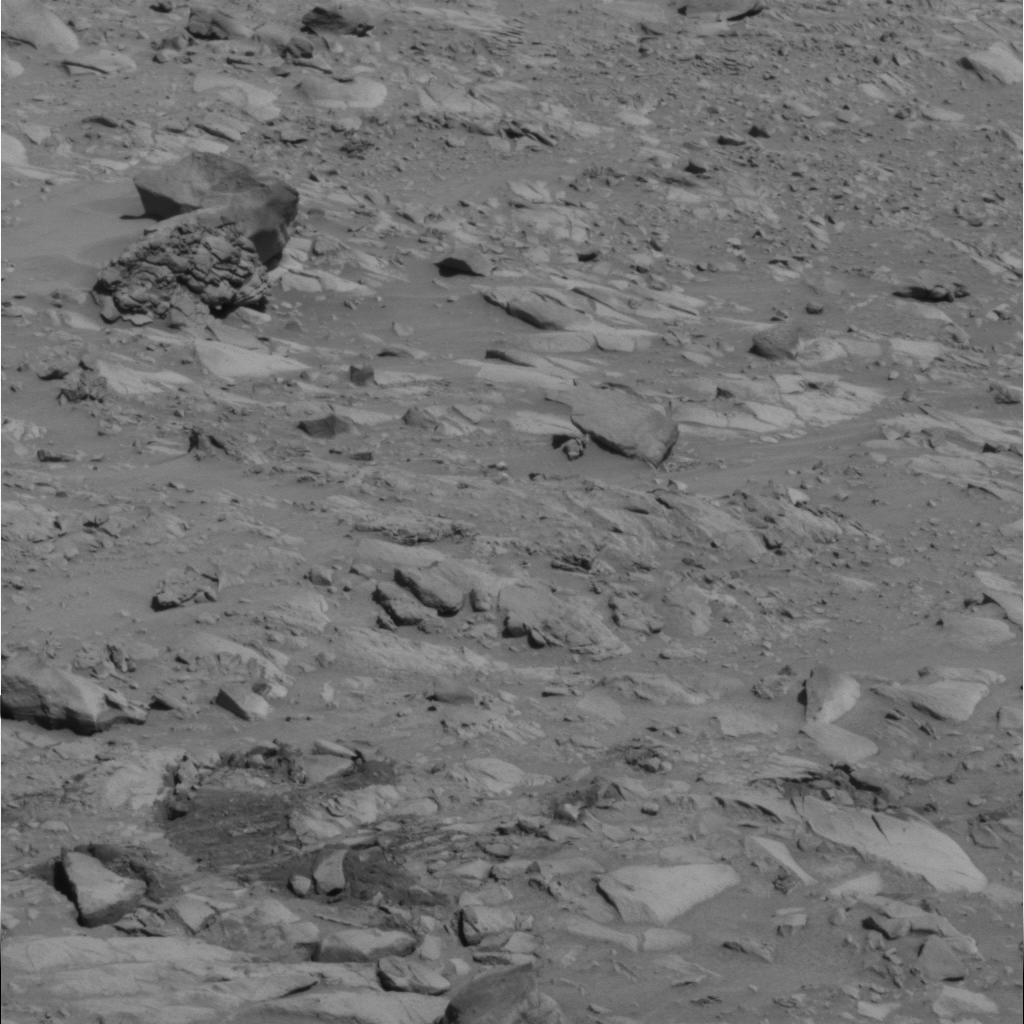
Surface features visible: Rock Outcrops, Float Rocks, Clasts, Rock (Linear Features), Soil, Nearby Surface